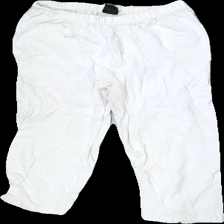
View: front
Type: Tights
Category: Ladies
Brand: Cellbes
Colors: White
Material: unknown
Cut: Tight, Cropped
Size: 46
Season: All
Stains: Major
Holes: Major
Damage: stain
Damage location: middle center
Damage 2: hole
Damage 2 location: middle center
Price range: <50
Recommended usage: Export
Description: white tights with criss cross details